Battle of the Blacks

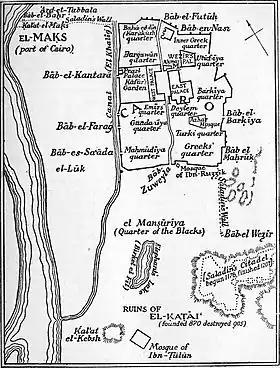
A plan of Fatimid Cairo as reconstructed by Stanley Lane-Poole, showing the approximate layout of the city and the location of the palaces

Whatever the truth, the news of Mu'tamin's murder provoked an uprising on the next day of the black African troops stationed in Cairo, who had regarded Mu'tamin as a sort of representative and champion of their interests. Black Africans (also termed , 'bought slaves') had been long employed in Egypt as soldiers. By this time they reportedly numbered 50,000 men and formed the mainstay of the Fatimid army's infantry, along with Armenian troops. The ensuing battle was bloody, with high casualties on both sides, and lasted for two days.